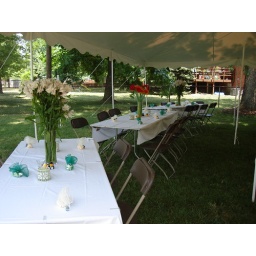
The tables before the flowers fell over